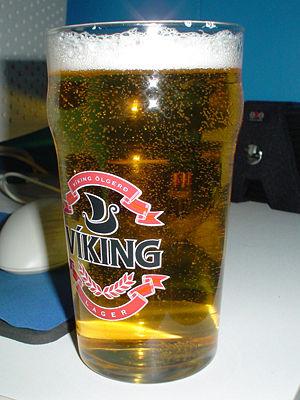
Le mot lager est un terme générique qui désigne des bières à fermentation basse. On distingue les lagers en fonction de leur robe : les pale lager, les lagers ambrées et les lagers brunes.